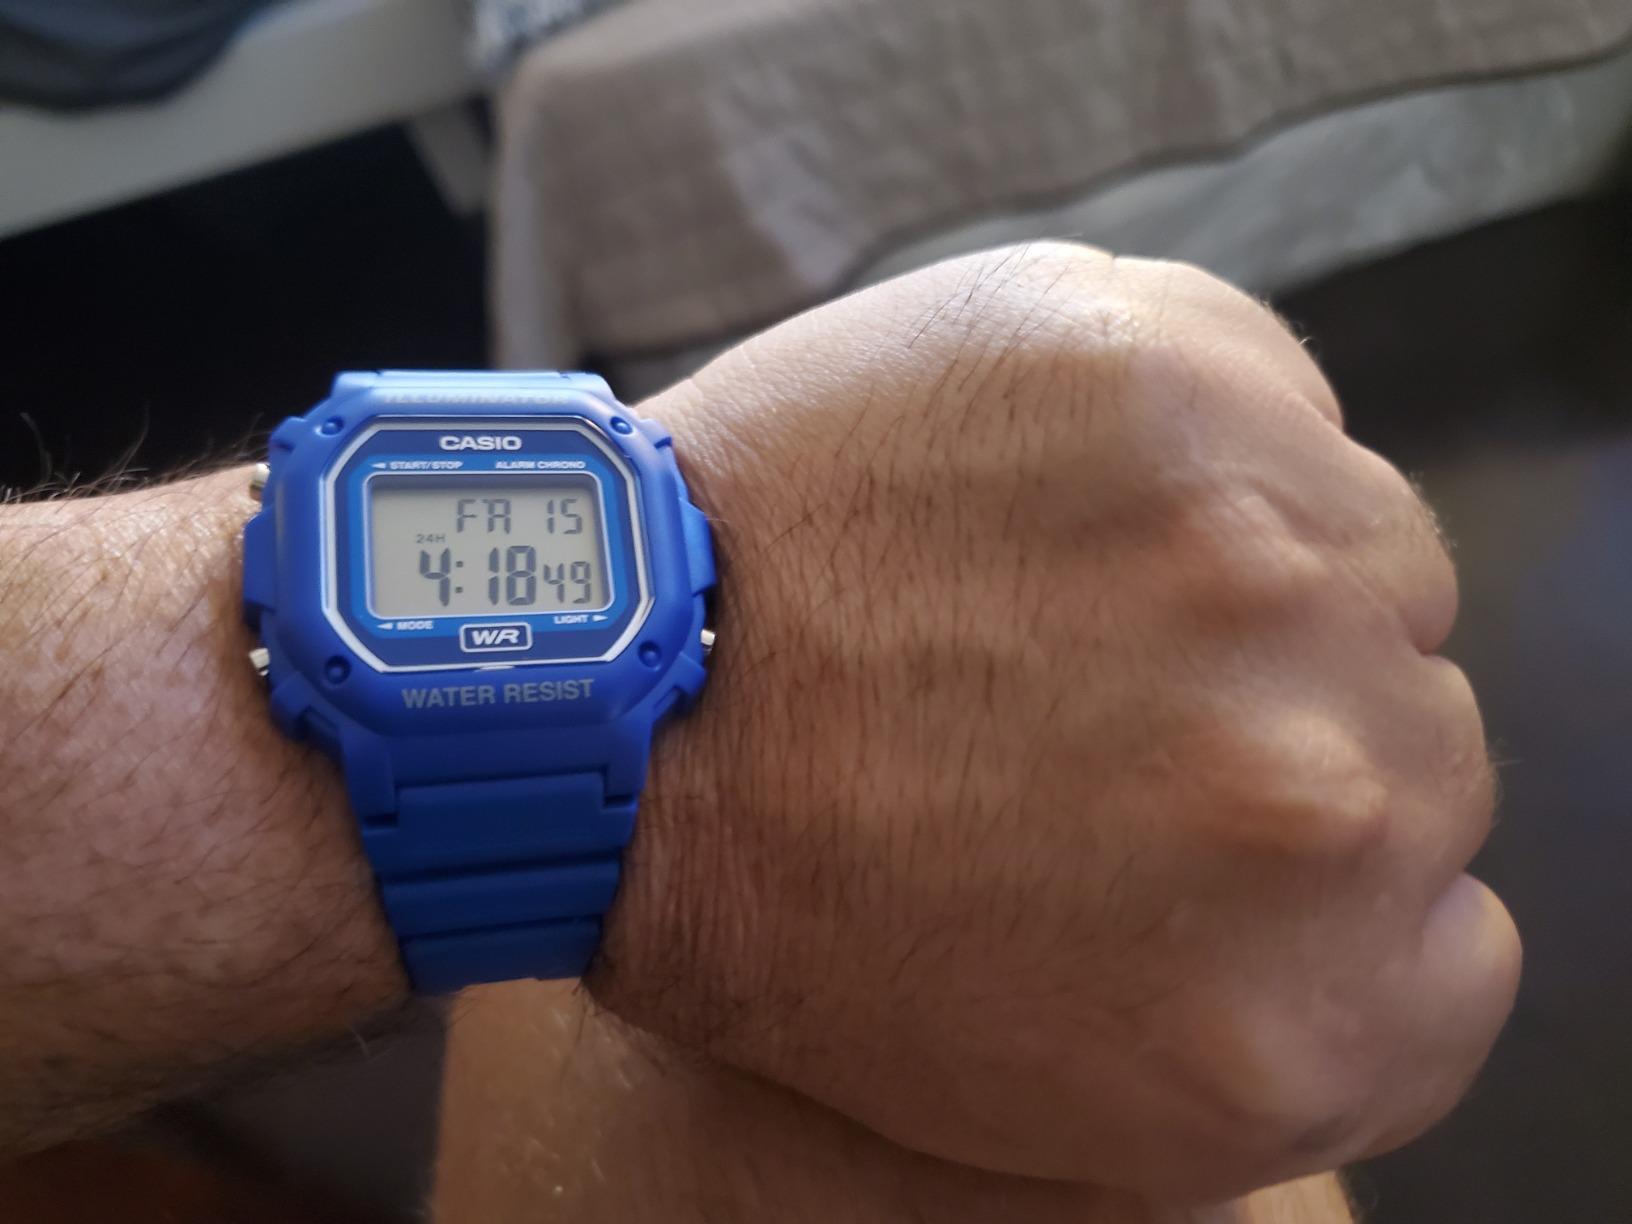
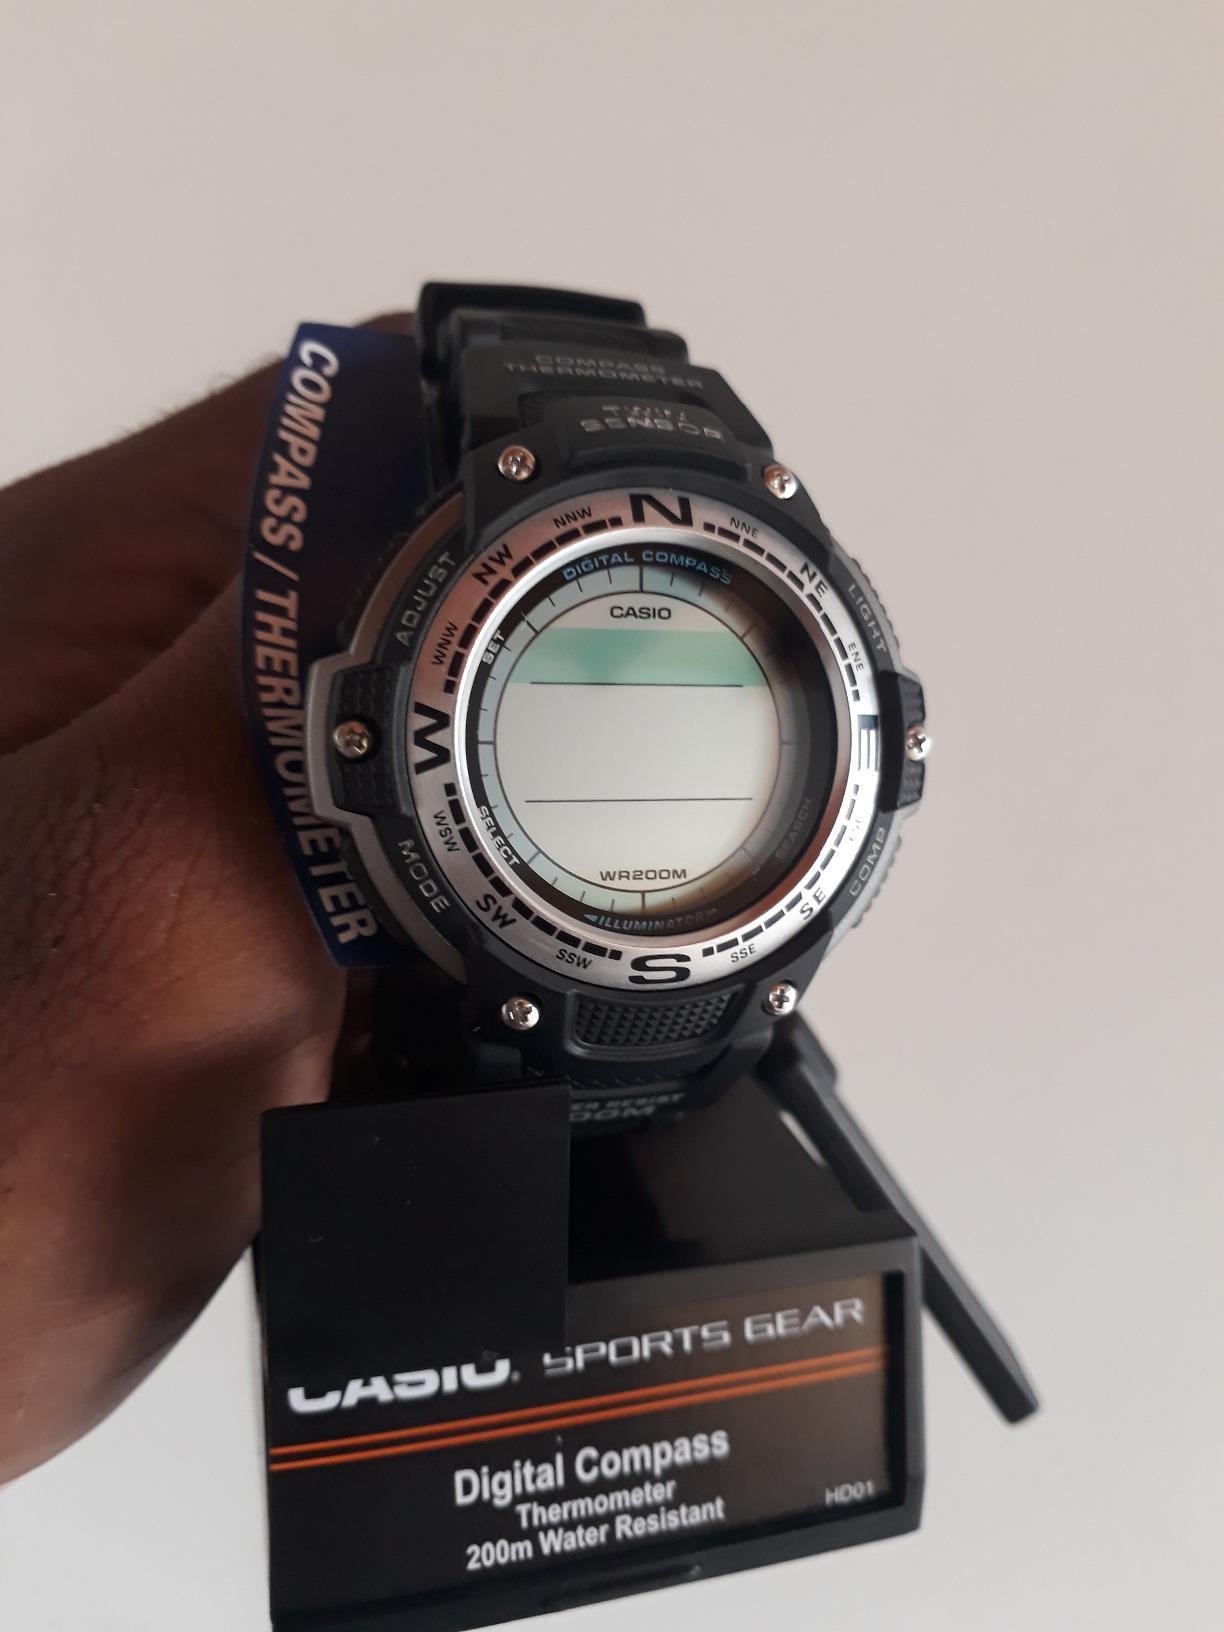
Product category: accessories_watch
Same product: no